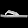
Label: Sandal